6.5×47mm Lapua

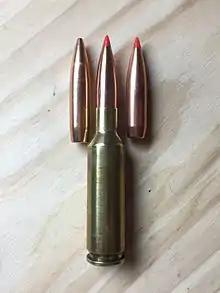
Thanks to the relatively long neck of the 6.5×47mm Lapua, it can be loaded with very long target bullets without placing the base of the bullet below the neck. This eliminates the "donut problem" seen by many cases that get reloaded over 20 times. Left to right: Lapua FMJ 144gr, Hornady 123gr loaded to a COAL of 2.71in, and a Hornady 123gr A-Max.

The 6.5×47mm Lapua has no direct parent case. It was designed by Lapua with a great deal of help from Swiss rifle manufacturer, Grünig & Elmiger. The case also borrows many characteristics from the 6mm PPC and has proven itself to be inherently accurate.